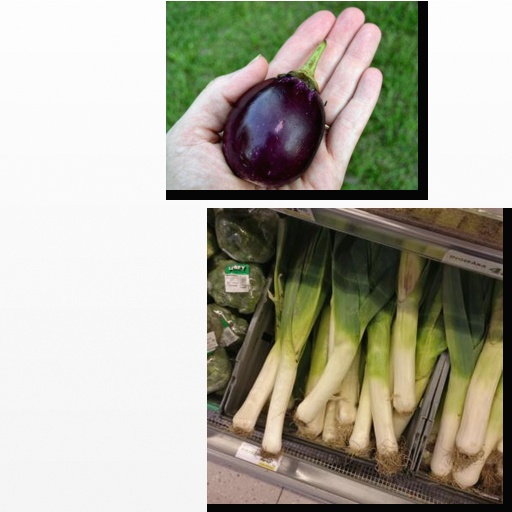
Food items: eggplant, leek